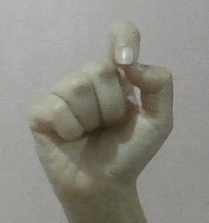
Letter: fa